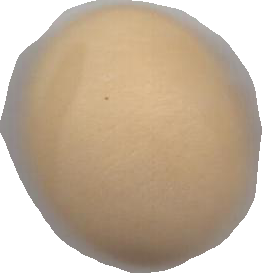
Variety: Grobogan